Kristi Myst

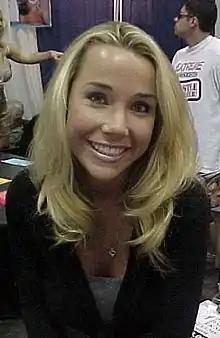
Kristi Myst at the AVN Adult Entertainment Expo in 1999

Krysti Myst (born December 25, 1973) is an American former pornographic actress and former professional wrestler.